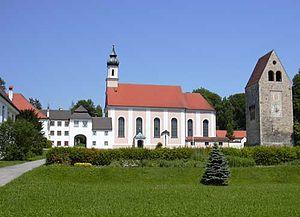
Wessobrunn est une municipalité du district de Weilheim-Schongau, en Haute-Bavière, Allemagne. Sa notoriété est due, d'une part à la prière de Wessobrunn, écrite en haut-allemand en 814, d'autre part au monastère qui abritait une des plus célèbres écoles de stucateurs baroques de l'Allemagne du Sud. L'École de Wessobrunn était réputée dans l'Europe entière.